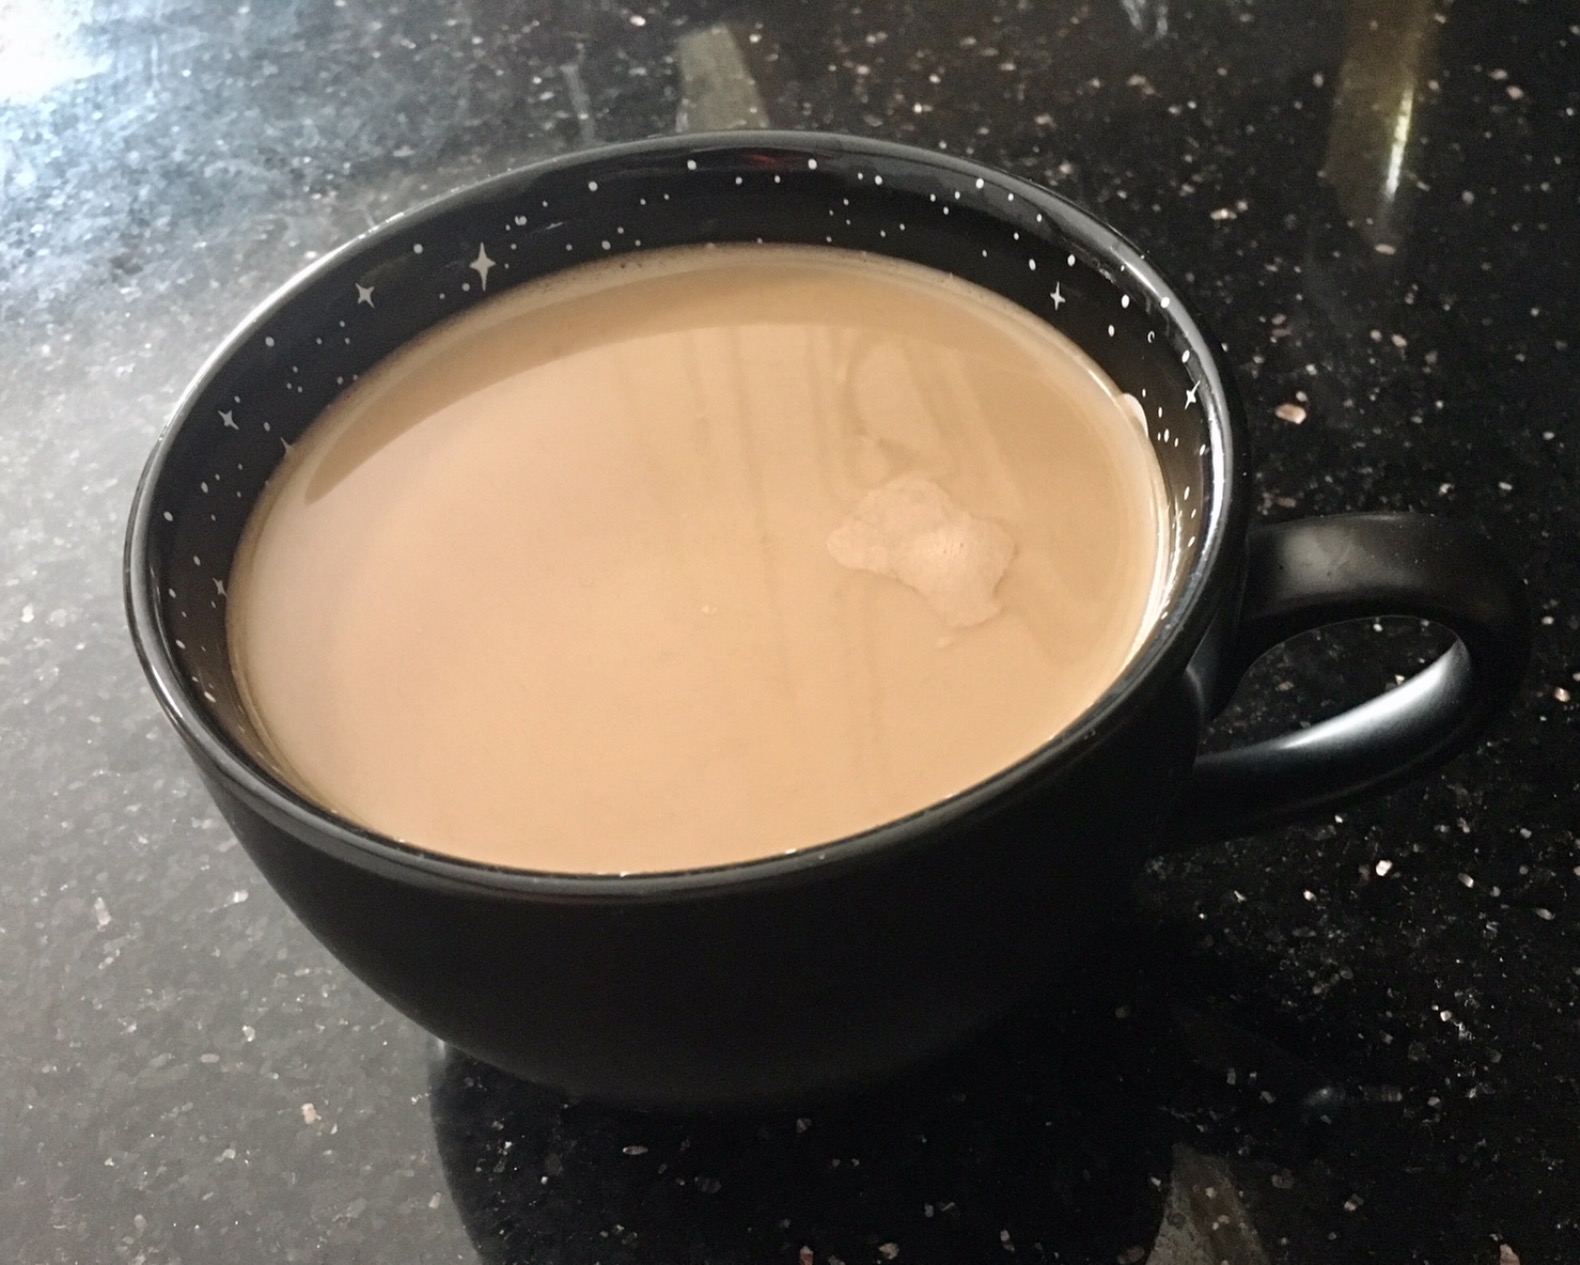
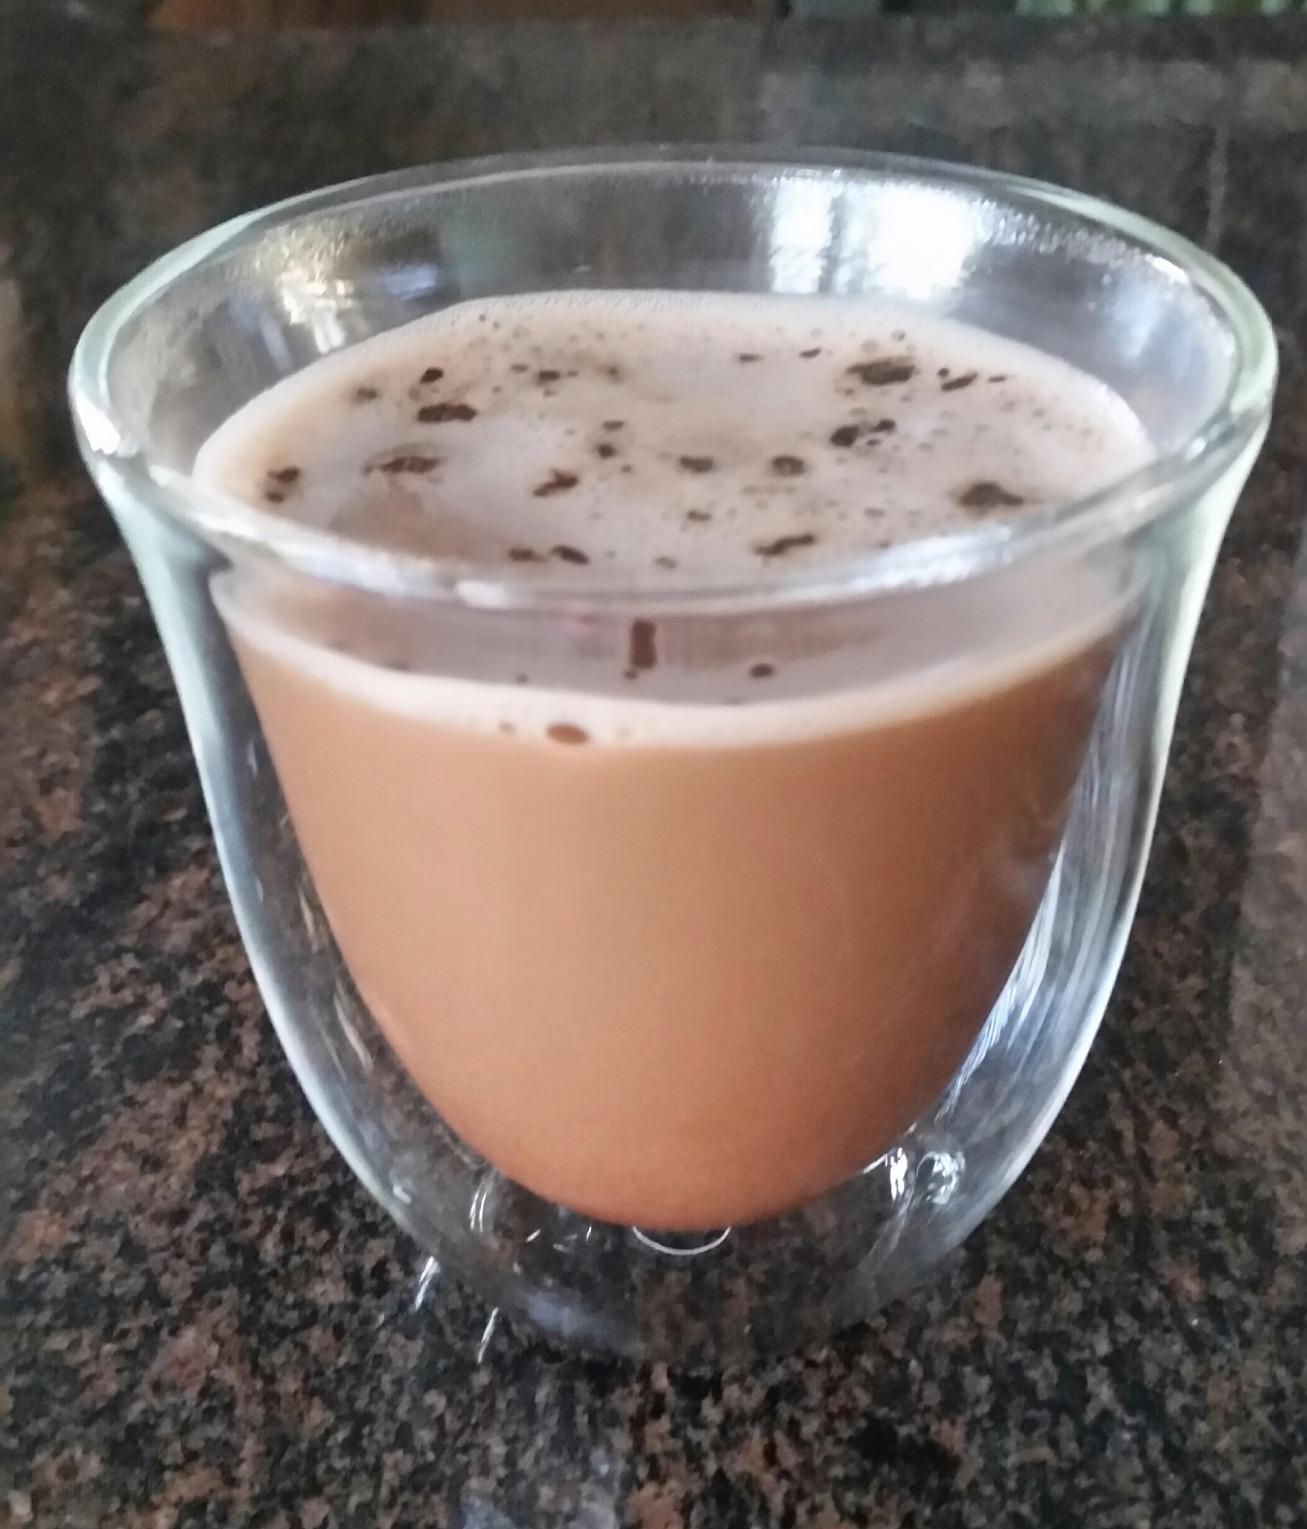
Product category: items_mug
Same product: no